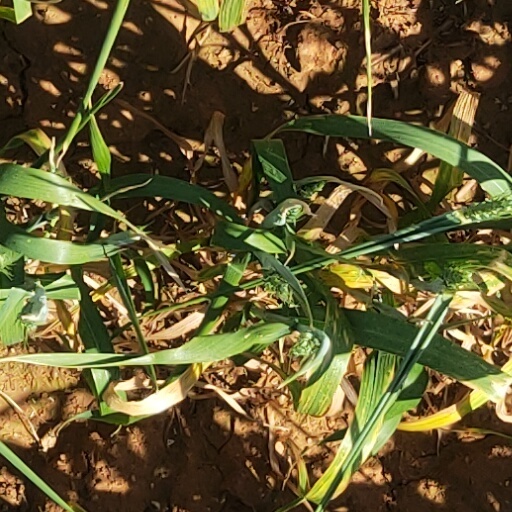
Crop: wheat